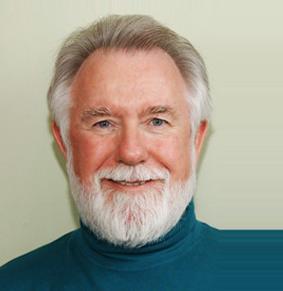
Age: 63